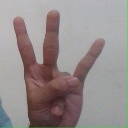
अक्षर: क्ष